Valentinian I

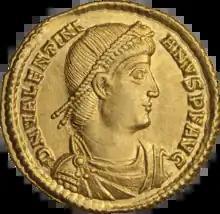
A "solidus" of Valentinian

In 370 the Saxons renewed their attacks on northern Gaul. Nannienus, the "comes" in charge of the troops in northern Gaul, urged Severus to come to his aid. After several modest successes, a truce was called and the Saxons handed over young men fit for duty in the Roman military, in exchange for free passage back to their homeland. The Romans ambushed them and destroyed the entire invading force.